UN Special

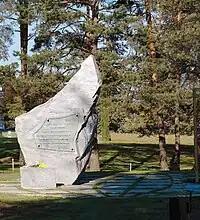
Memorial in Ariana Park

Special attention and tribute is given to United Nations staff and international civil servants who lost their lives under the duties of the United Nations in different parts of the world. A special Memorial has been inaugurated at the initiative of "UN Special" with the support of the United Nations Secretary-General and under the auspices of the United Nations Office at Geneva Director-General to commemorate those who lost their lives for the high ideals of the United Nations.(see "UN Special" No.600). The "Memorial to honour those who lost their lives for peace" was inaugurated at the grounds of the Palais des Nations, in Ariana Park, in 2003.